Walter Travis

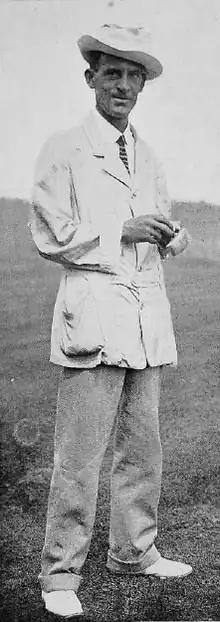
In 1904, Travis became the first man to hold the British and American Amateur Championship at the same time.

Travis was a prolific writer who wrote extensively on a variety of golf topics, and was published in the leading sports magazines of the time. His first book, "Practical Golf", published in 1901, received rave reviews from "The New York Times" (6/14/1901) for its depth, thoroughness, and clarity as a reference book. "Practical Golf" dealt with a variety of topics, including golfing techniques, golf equipment, construction of golf courses, the design and placement of hazards, rules of golf, and conduct of golf competitions. His chapter on "Handicapping" was first published in the July 1901 issue of "Golf", and described as ""the authoritative treatise on handicapping" "of its era. A second book, "The Art of Putting", was released in 1904.